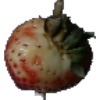
Label: Strawberry 1